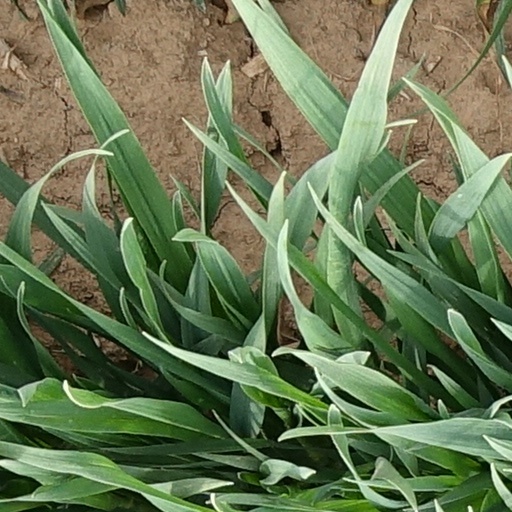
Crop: wheat